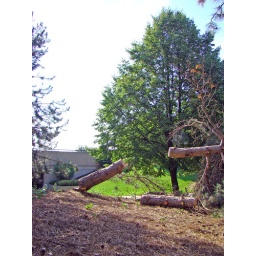
Removing pine trees in front of Student Services (Main Entrance Drive &amp;quot;Circle&amp;quot;)